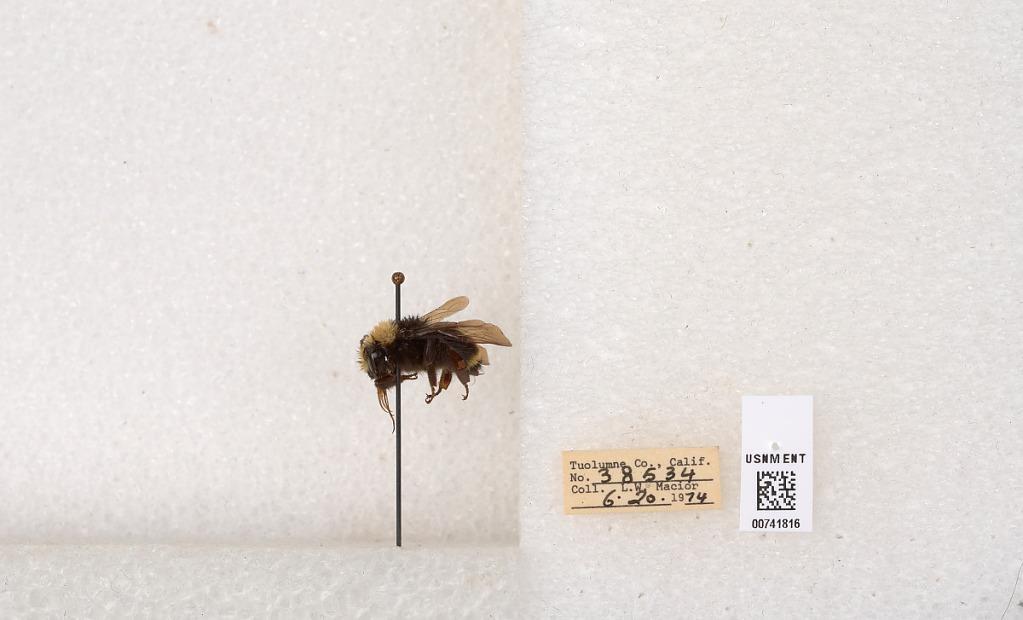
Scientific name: Bombus (Pyrobombus) vosnesenskii Radoszkowski
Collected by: L. Macior
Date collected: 1974-6-20
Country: United States
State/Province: California
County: Tuolumne
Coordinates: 37.9712, -120.228